Chiapas

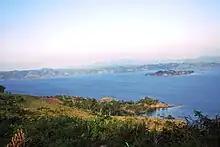
Overlooking part of the Malpaso or Nezahualcoyotl Reservoir

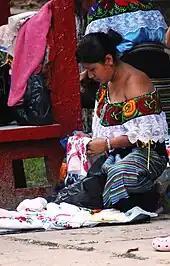
Tzeltal woman in Palenque

The state has a complex geography with seven distinct regions according to the Mullerried classification system. These include the Pacific Coast Plains, the Sierra Madre de Chiapas, the Central Depression, the Central Highlands, the Eastern Mountains, the Northern Mountains and the Gulf Coast Plains. The Pacific Coast Plains is a strip of land parallel to the ocean. It is composed mostly of sediment from the mountains that border it on the northern side. It is uniformly flat, and stretches from the Bernal Mountain south to Tonalá. It has deep salty soils due to its proximity to the sea. It has mostly deciduous rainforest although most has been converted to pasture for cattle and fields for crops. It has numerous estuaries with mangroves and other aquatic vegetation.